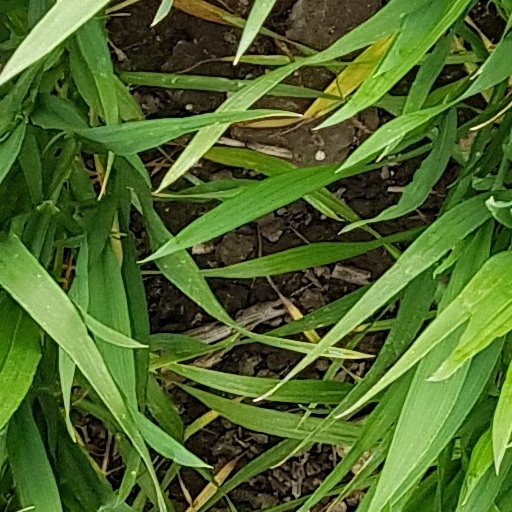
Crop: wheat